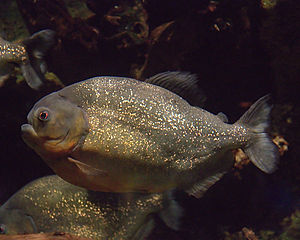
Piratfisk
En piranha ved Newport, Kentucky Aquarium
En piranha ved Newport, Kentucky Aquarium
Piratfisk eller Piranha er en gruppe ferskvandsfisk som lever i amazonfloderne.